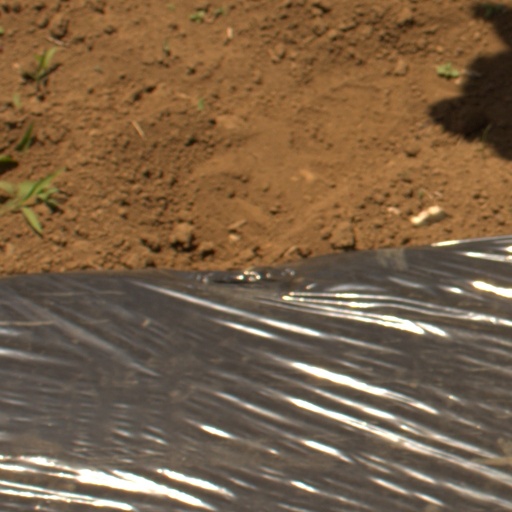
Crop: Jerusalem artichoke